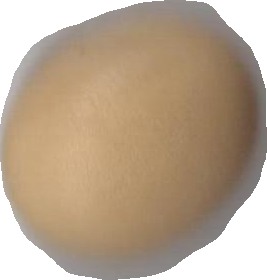
Variety: Dega